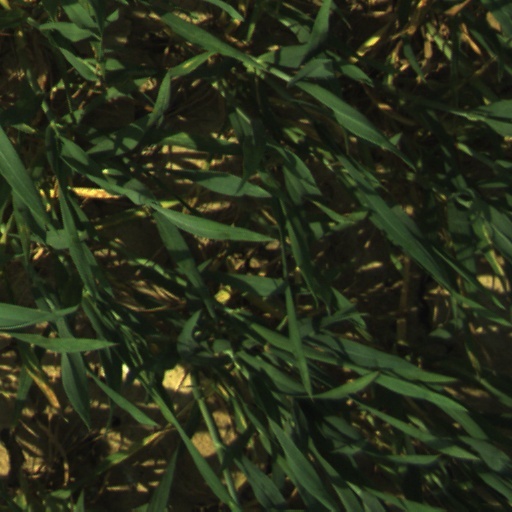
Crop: wheat